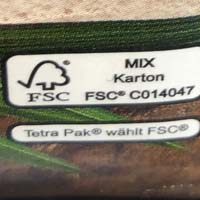
Plastic recycling code class: 8_no_plastic